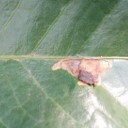
Label: Miner